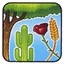
Concepts: Flora
Plant
Nature